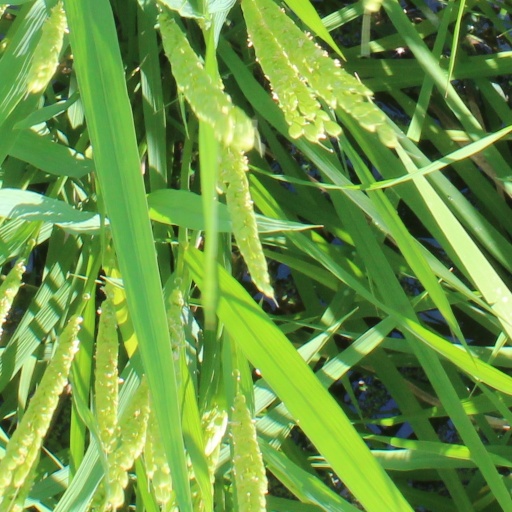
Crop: rice